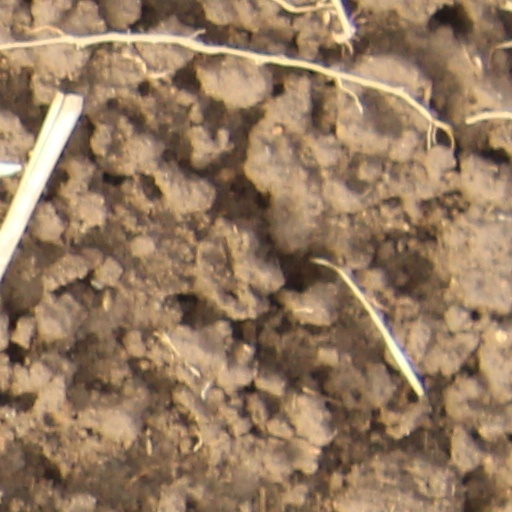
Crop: wheat